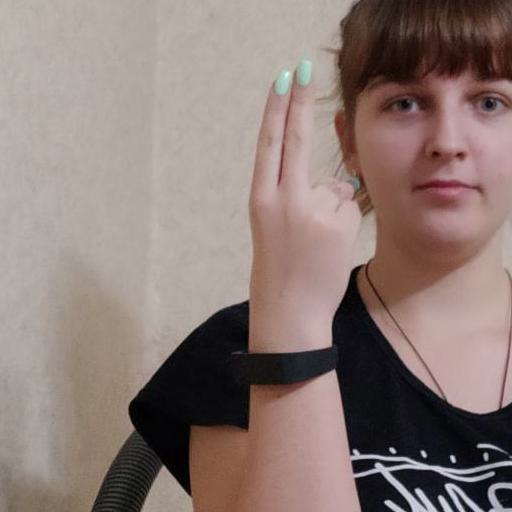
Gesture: two_up_inverted